Broughton Archipelago Provincial Park

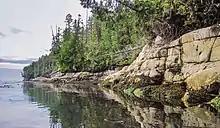
The shores of Eden Island, in the Broughton Archipelago marine park

Broughton Archipelago Provincial Park (established in 1992) was one of many provincial parks established by B.C.'s Protected Areas Strategy. The archipelago is situated on the ancestral territories of the Kwakwa̱ka̱ʼwakw people of the Northwest coast. What was once one large group, the Kwakwa̱ka̱ʼwakw Nation has been subject to separation through time. These separate groups ranged throughout the archipelago and thrived off its ecosystems. However, the arrival of European settlers and disease to the West Coast caused the dispossession and abandonment of sacred Kwakwa̱ka̱ʼwakw territory, and forced movement and increased interactions between groups. Today, the Dzawada'enuxw, Gwawaenuk, Kwikwasut'inuxw Haxwa'mis, Mamalilikulla, and ‘Na̲mg̲is nations are among those who remain.